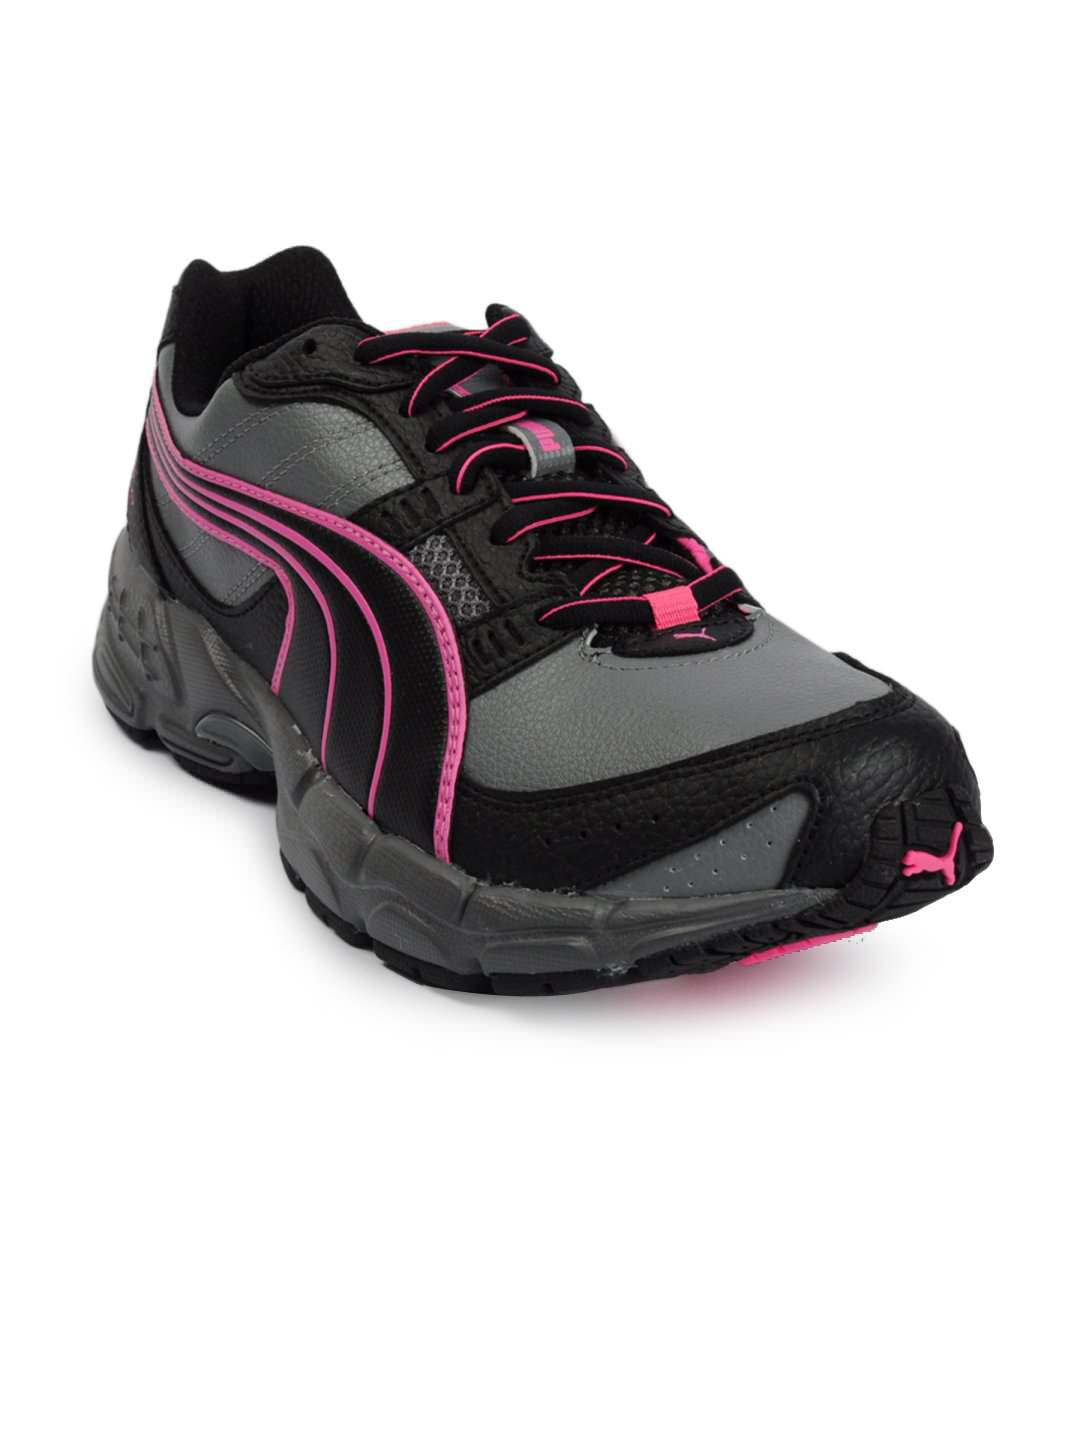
Puma Men Iknois 2 XT Black Sports Shoes
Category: Footwear / Shoes / Sports Shoes
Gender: Men
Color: Black
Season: Summer 2011
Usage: Sports